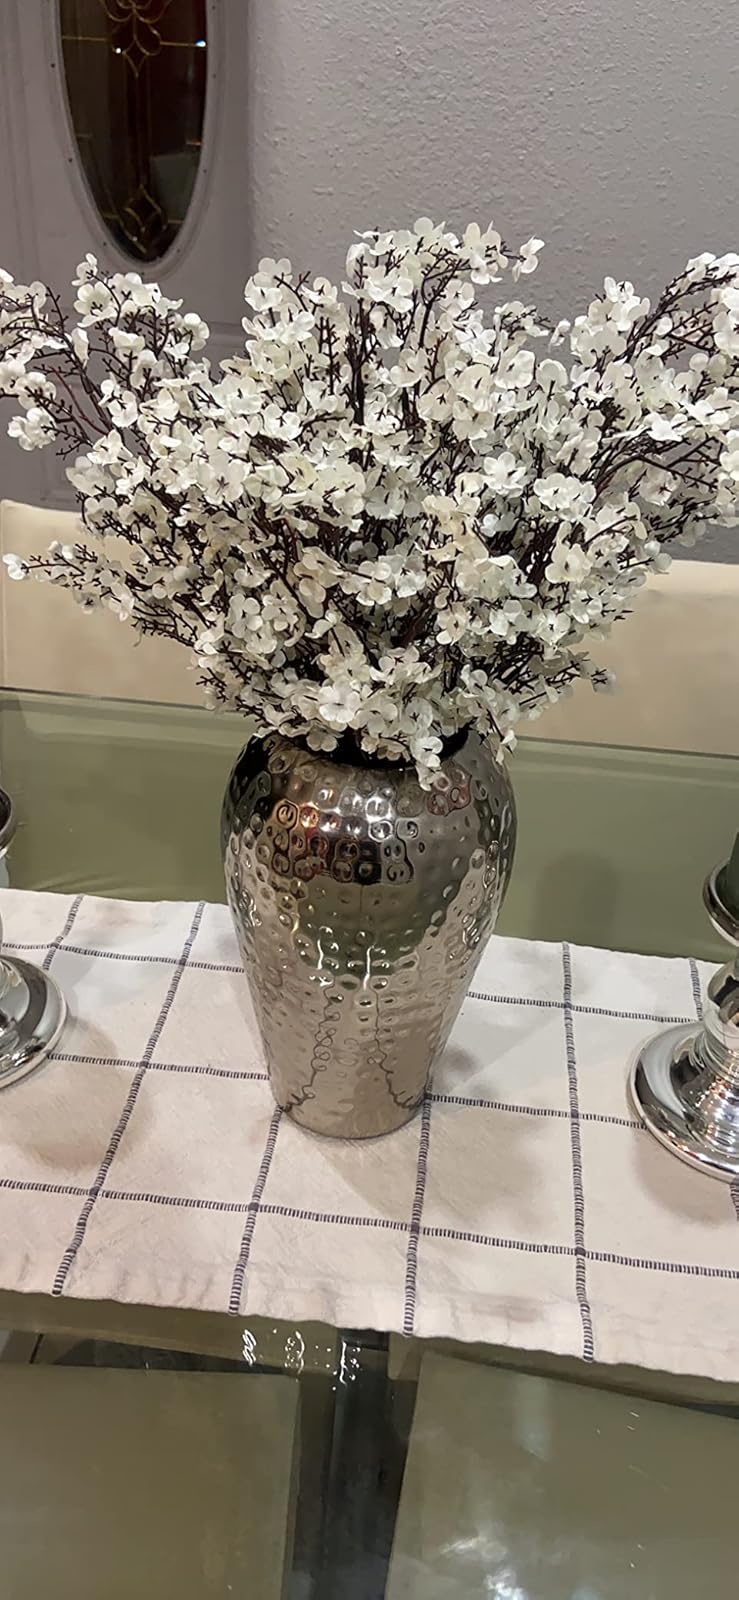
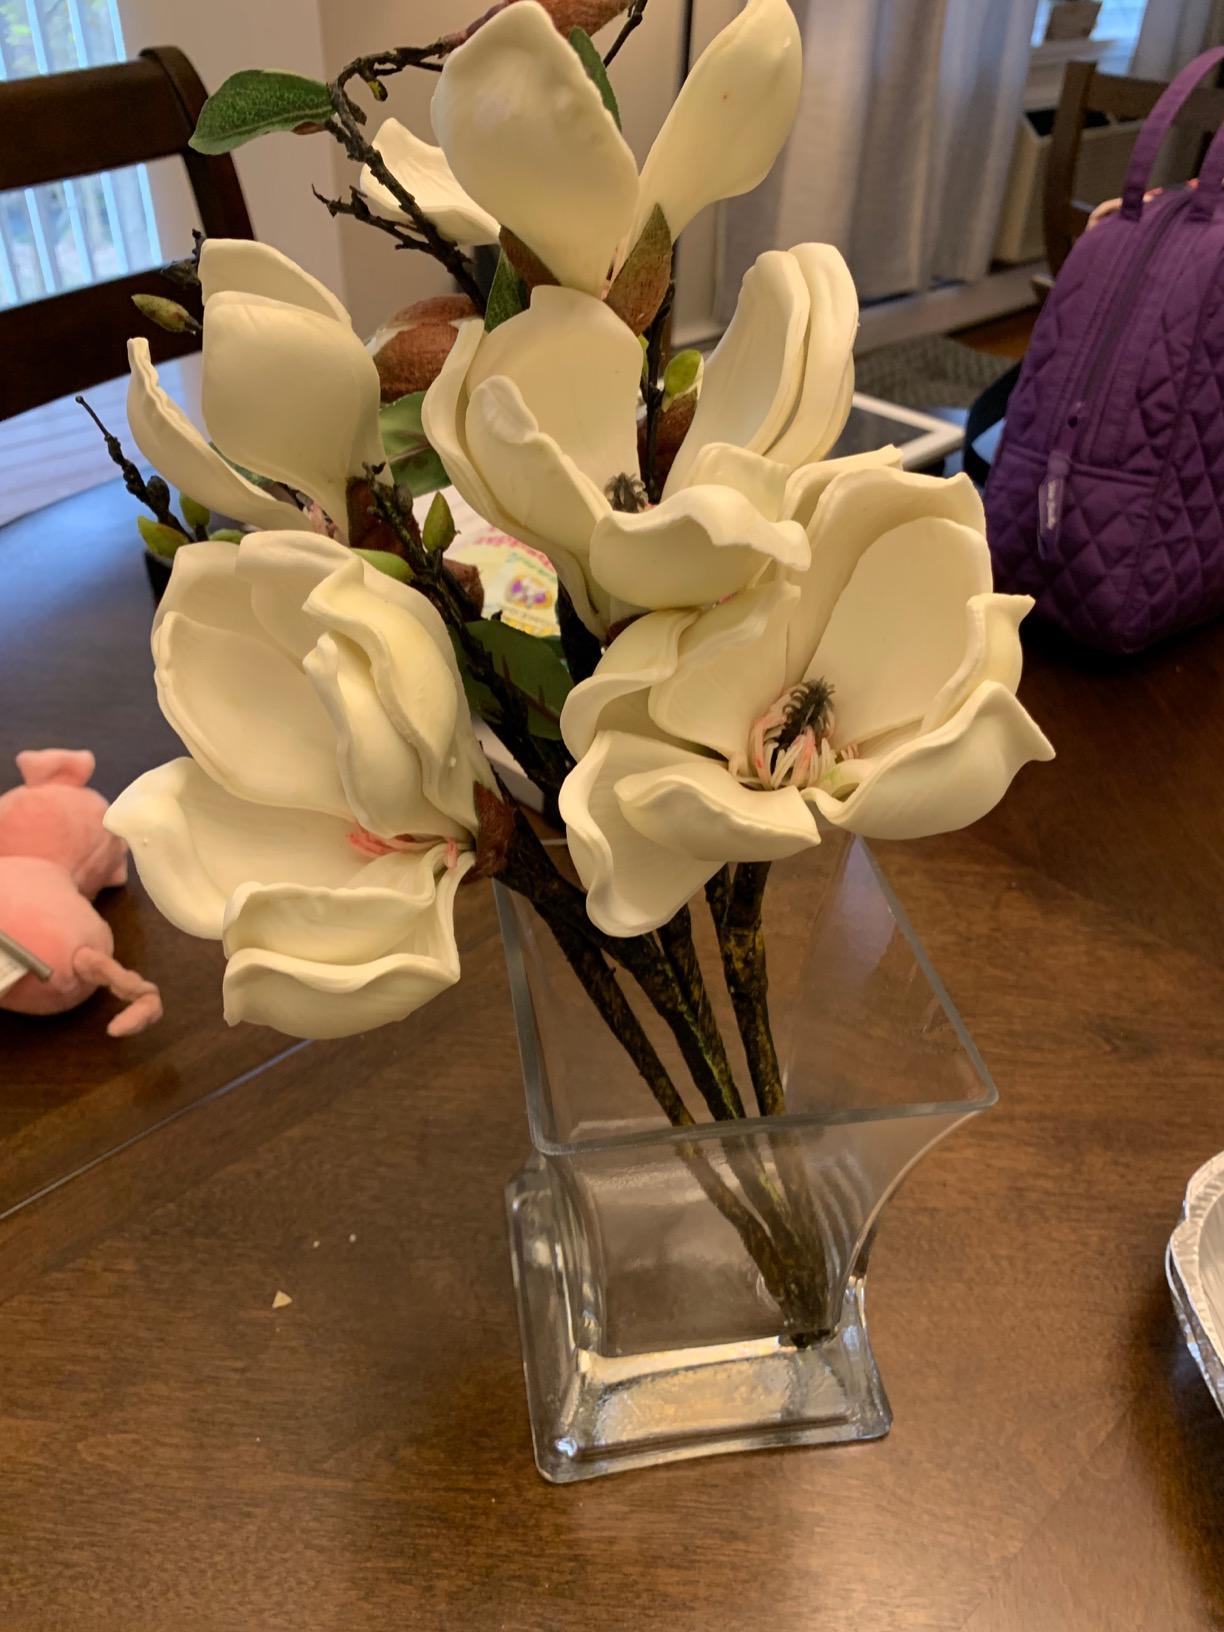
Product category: vase
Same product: no